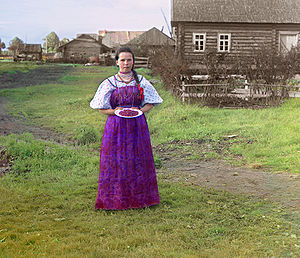
Vologda guvernement
Pige på landet i Vologda, farvefoto af Sergej Prokudin-Gorskij fra 1909.
Vologda guvernement var et guvernement i det nordøstlige Rusland og senere RSFSR, 1796-1929.